Kenny Jönsson

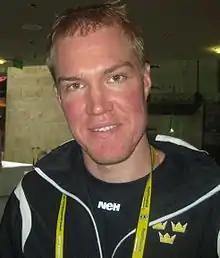
Jönsson in 2009

Kenny Per Anders Jönsson (born 6 October 1974) is a Swedish former professional ice hockey player. He played in the National Hockey League for the Toronto Maple Leafs and New York Islanders, and for Rögle BK in the Swedish Hockey League. Internationally, he played for the Sweden men's national ice hockey team and was inducted into the IIHF Hall of Fame.